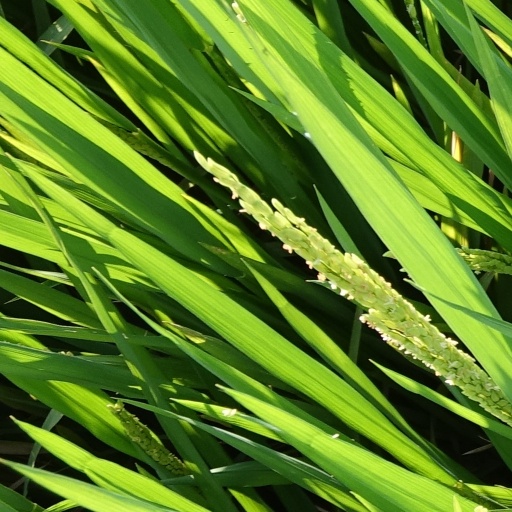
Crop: rice